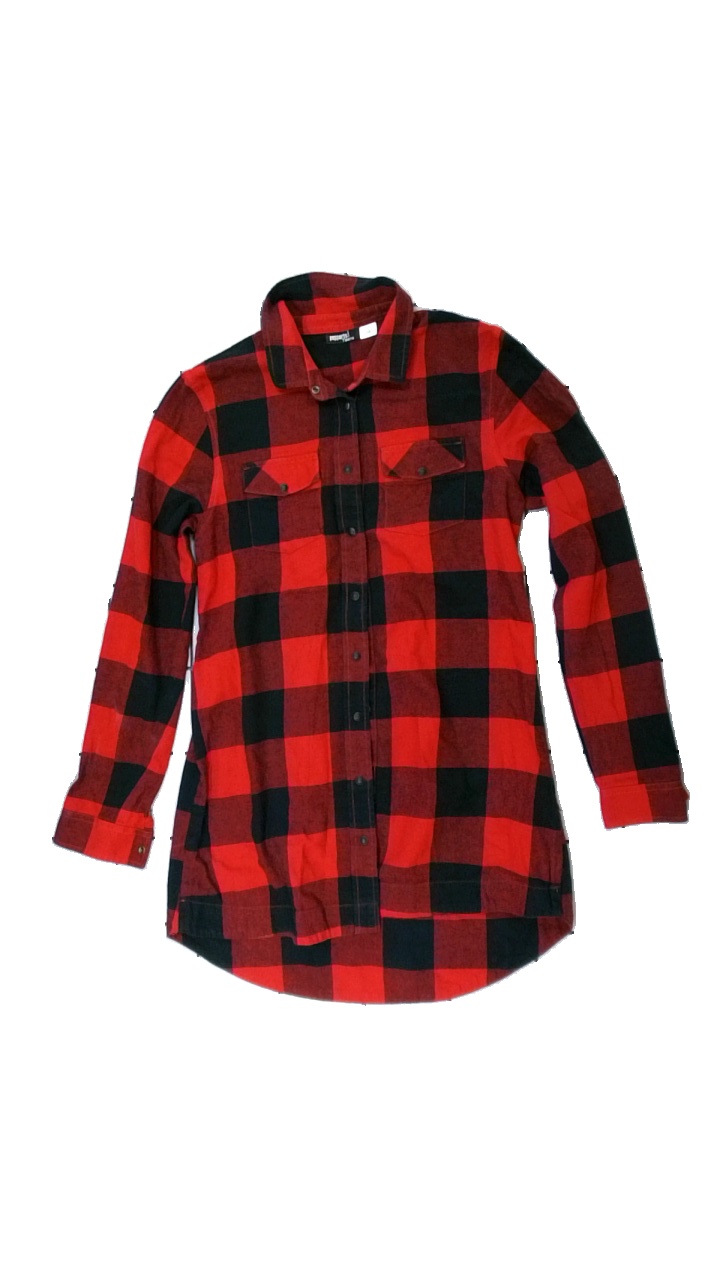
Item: Shirt (Children)
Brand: Pepperts
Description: rutig flanell skjorta med fläckar på armen
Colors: Red, Black
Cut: Regular
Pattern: Checkered print
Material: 100% cotton
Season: All
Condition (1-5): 3
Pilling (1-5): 4
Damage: fläck på armen
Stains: Minor
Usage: Export
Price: <50